1st Reconnaissance Squadron

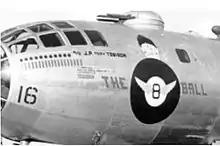
Boeing B-29-75-BW Superfortress 44–70070.

Of the 71 combat missions, 27 were fire raids, 14 mining, 13 against airfields, 9 against aircraft production, and 9 against other industry or targets other than the home islands. 39 of the missions were flown at night, and 32 by day. Only 6 of the 71 combat missions were flown above altitude.